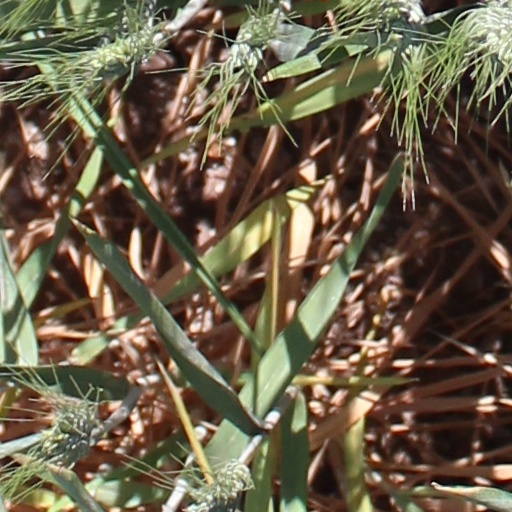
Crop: wheat